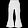
Label: Trouser